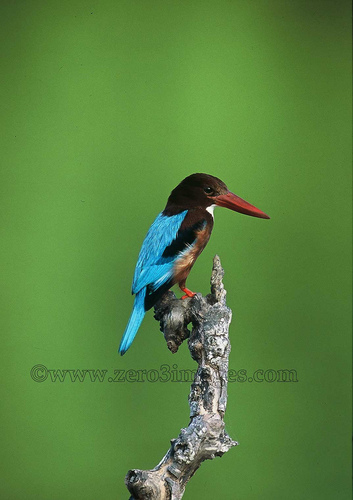
brightly colored bird with an extremely long red bill and orange legsa beautiful bright blue makes the wings of this bird stand out against the brown flanks and black head with a most unique red beak that seems larger than its head.
this is a blue bird with a black head and a large red beak.
this bird has a brown belly and breast, blue wing and tail, and large thick pointy bill.
a small bird with a big beak and blue and black feathers.
this bird has a very long bill and is mostly black with bright blue secondaries and outer rectrices.
this bird is blue, black and brown in color, with a very large red beak.
a small bird, with purple secondaries and tail, and a beak that is long for its body.
this medium-sized bird has a long bill, aqua colored feathers, and orange feet.
this bird has a think pointed red bill, with a blue back.
Species: White Breasted Kingfisher